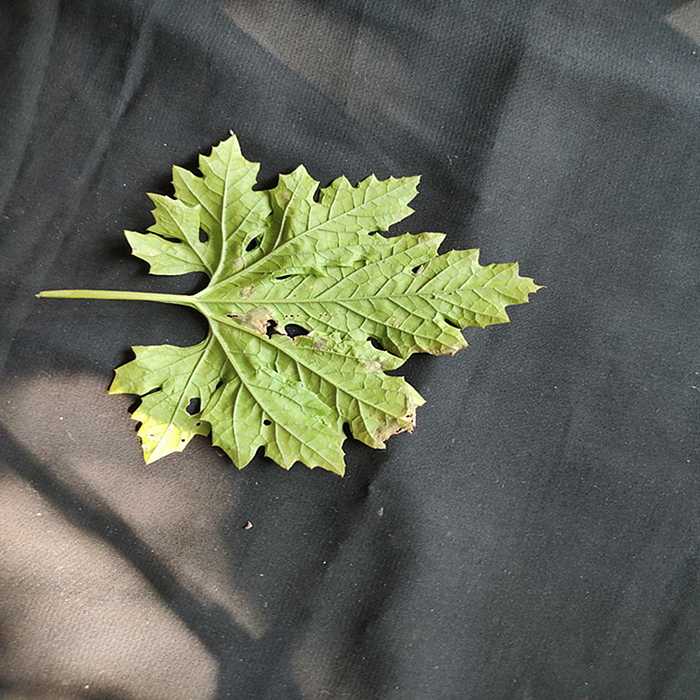
Plant: Bitter Gourd
Label: Downey mildew